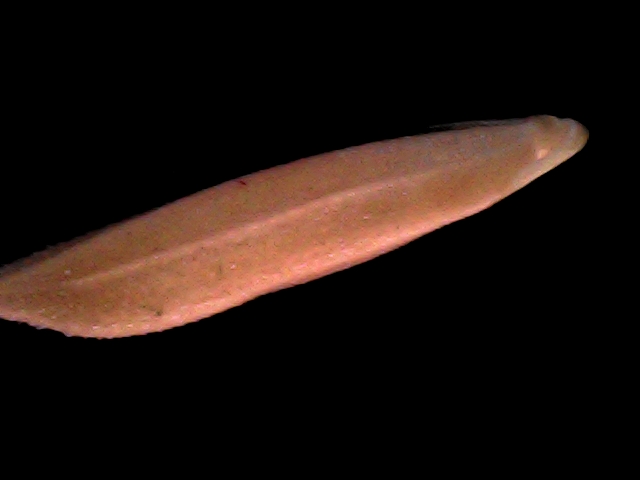
Rice variety: BD70